Donbas

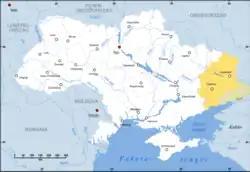
Map of the historical region of Donbas, within modern-day Ukraine and the Rostov Oblast of Russia

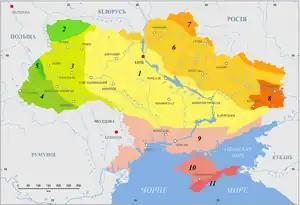
Geology of Ukraine

The Donbas or Donbass is a historical, cultural, and economic region in eastern Ukraine. The majority of the Donbas is occupied by Russia as a result of the Russo-Ukrainian War.